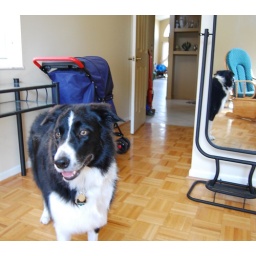
Pretty girl x 2 (she's in the mirror too)